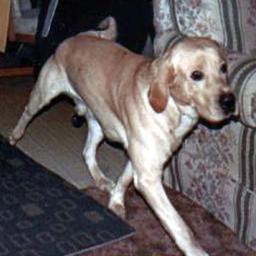
Animal: dogs